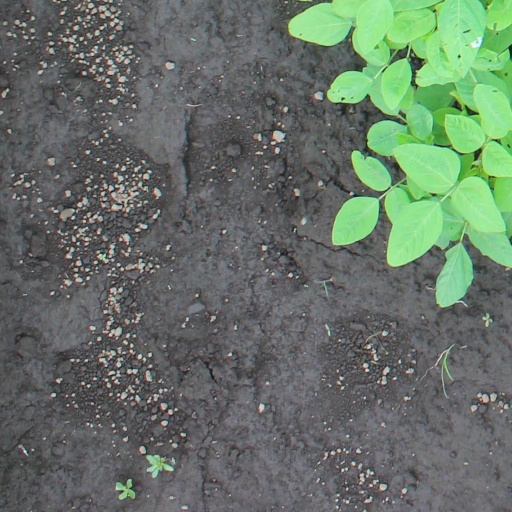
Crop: soybean